Old Gym (Vanderbilt University)

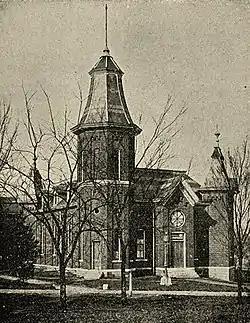
Old Gym on Vanderbilt University campus

Old Gym is one of the surviving Victorian buildings that characterized the early style of the Vanderbilt University campus in Nashville, Tennessee. The Old Gym was originally a gymnasium, later served as the Fine Arts Building, and currently houses the university's admissions office.